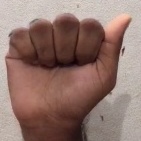
ASL sign: A